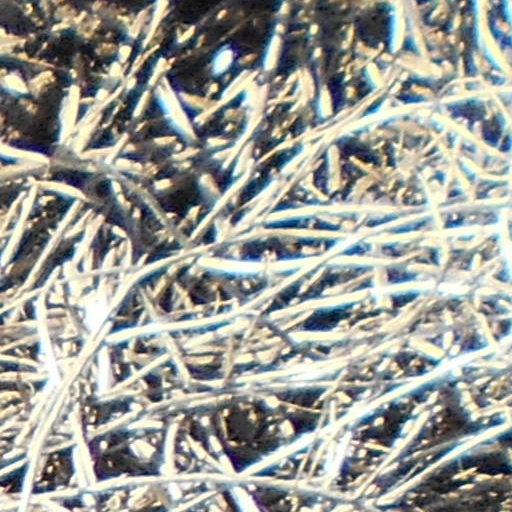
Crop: wheat